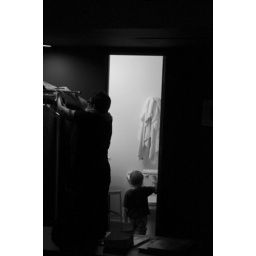
Bang! Bang! Bang! Yes, mommy's Diet Dr. Pepper bottle is strong against the toilet seat. Bang! Bang! Bang!